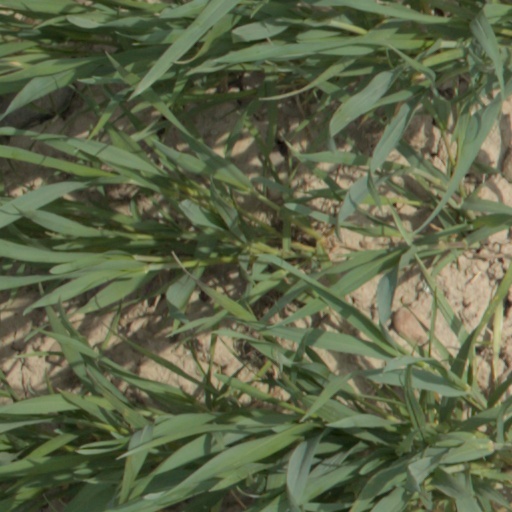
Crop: wheat